Nueva canción

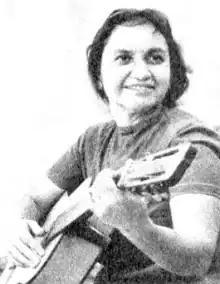
Violeta Parra, one of the most recognized figures of the

Since 1952, Violeta Parra, together with her children, gathered a total of 3,000 songs of peasant origin, and also released a book known as "Cantos Folklóricos Chilenos" (Chilean Folk Songs). In addition, Violeta's children Isabel and Ángel founded the cultural center Peña de los Parra, an organization that functioned as an organizing center for leftist political activism, and welcomed almost all of the major figures associated with early , including Chileans: Patricio Manns, Víctor Jara, Rolando Alarcón, Payo Grondona, Patricio Castillo, Sergio Ortega, Homero Caro, Tito Fernández, and Kiko Álvarez, as well as non-Chilean musicians, such as Atahualpa Yupanqui from Argentina and Paco Ibañéz of Spain.